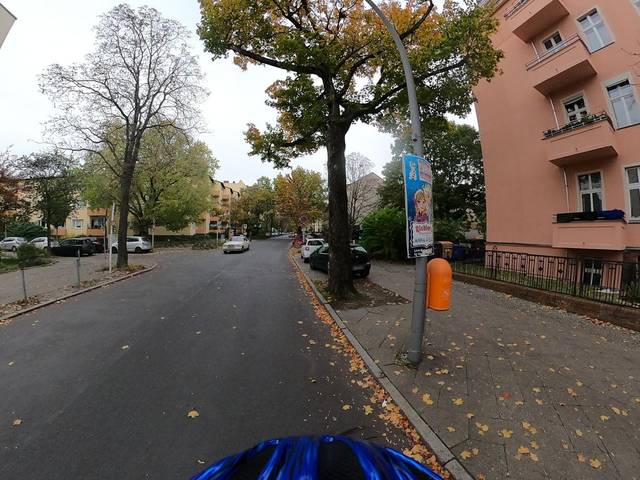
Region: Germany
Coordinates: 52.448, 13.387